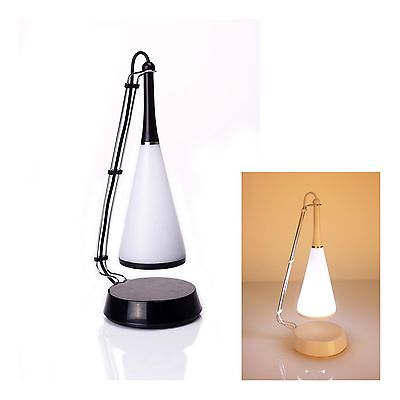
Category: lamp